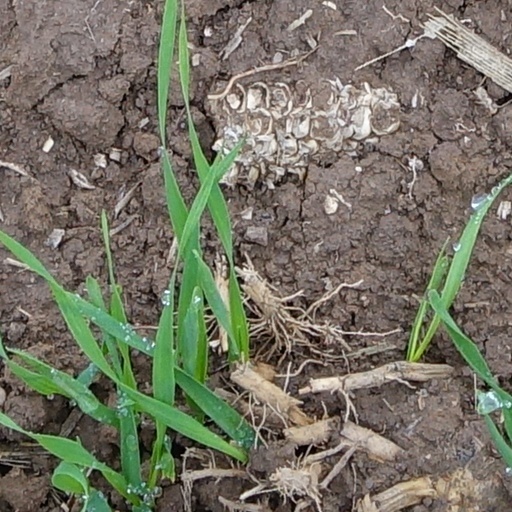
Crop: wheat